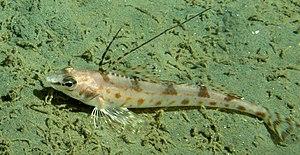
Les Hexagrammoidei sont un sous-ordre de poissons téléostéens.
Les Hexagrammidae constituent une famille de poissons téléostéens de l'ordre des Scorpaeniformes.